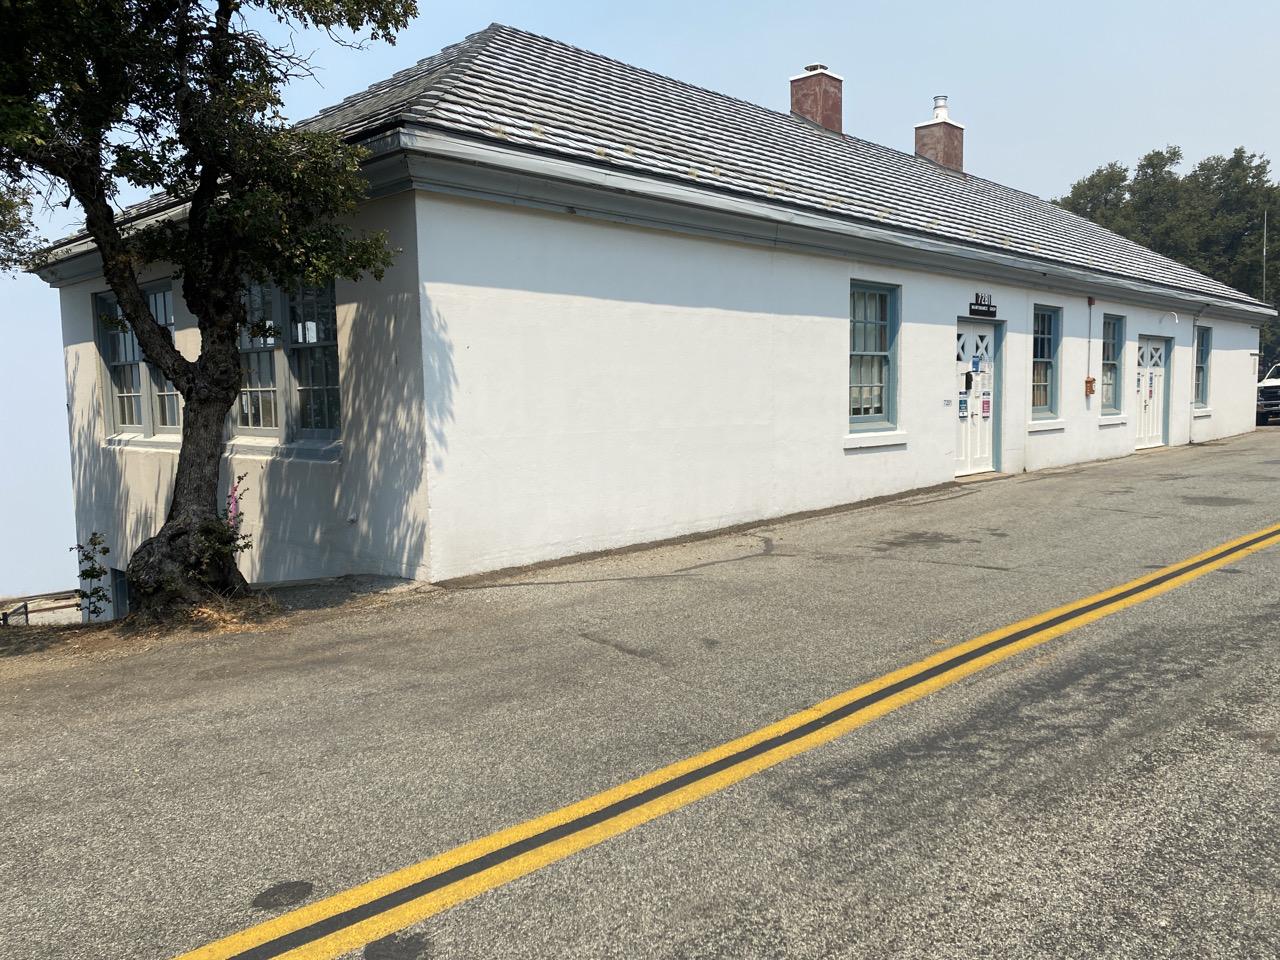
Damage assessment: no_damage